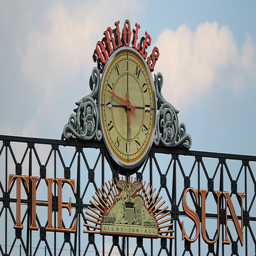
a black and red sign and a yellow clock
A large clock on top of a base
an iron building sign for The Sun with a clock on top
Baltimore Orioles stadium clock over steel girders during the day.
A clock that is on top of a wall.